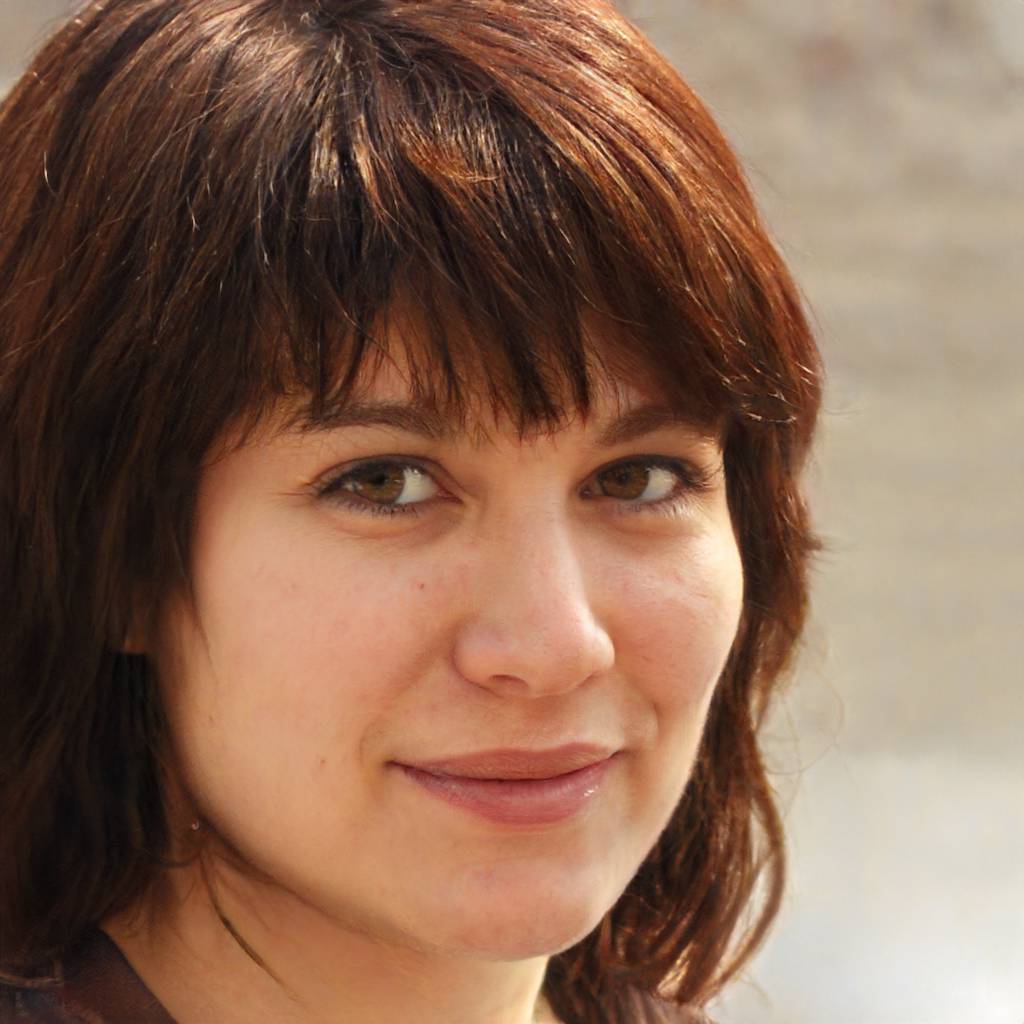
Gender: Female